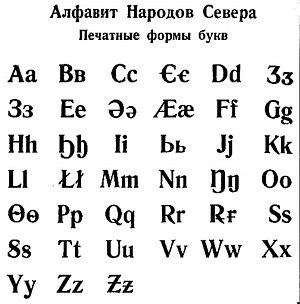
L’alphabet nordique unifié, aussi appelé alphabet des peuples du nord, est un alphabet créé lors de l’alphabétisation en écriture latine des langues minoritaires du nord de l’Union soviétique et a été utilisé entre 1931 et 1937 comme base commune aux alphabets de l’évène, de l’evenki, de l’itelmène, du ket, du koriak, du mansi, du nanaï, du nénètse, du nivkhe, de l’oudihé, du same, du selkoupe, du tchouktche et du yupik sibérien.